Ruislip-Northwood Urban District

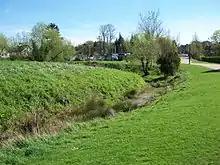
The remains of an ancient motte-and-bailey castle in Manor Farm

Manor Farm and the local woods were eventually saved from new developments in January 1930, after a member of the Royal Society of Arts visited to choose the buildings that should be conserved. The Great Barn and Little Barn were singled out, together with the old Post Office, the Old Bell public house, and the Priest's House of the local church. The woods were included in a sale by King's College, Cambridge, to the district in February 1931. Park Wood was sold for £27,300, with Manor Farm and the old Post Office included as a gift to the people of Ruislip. King's had wished to also present the wood as a gift but was required by the university and College's Act to receive payment, as it was the trustee of the land. Middlesex County Council contributed 75 per cent of the cost, as the urban district council argued that many of those who would make use of the land would be recreational day-trippers from outside the district. Under a 999-year lease, the council agreed to maintain the wood and ensure no new building was constructed without the permission of the county council. An area of the wood to the south was not included in the lease agreement and three residential roads were later constructed on it.